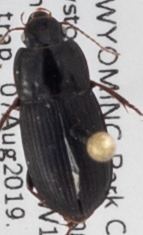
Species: Harpalus opacipennis
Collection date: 2019-08-07
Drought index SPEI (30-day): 0.212
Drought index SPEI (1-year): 0.526
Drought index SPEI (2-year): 1.28